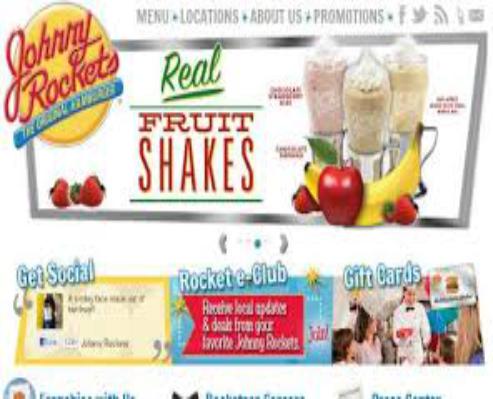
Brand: Johnny Rockets
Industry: Food